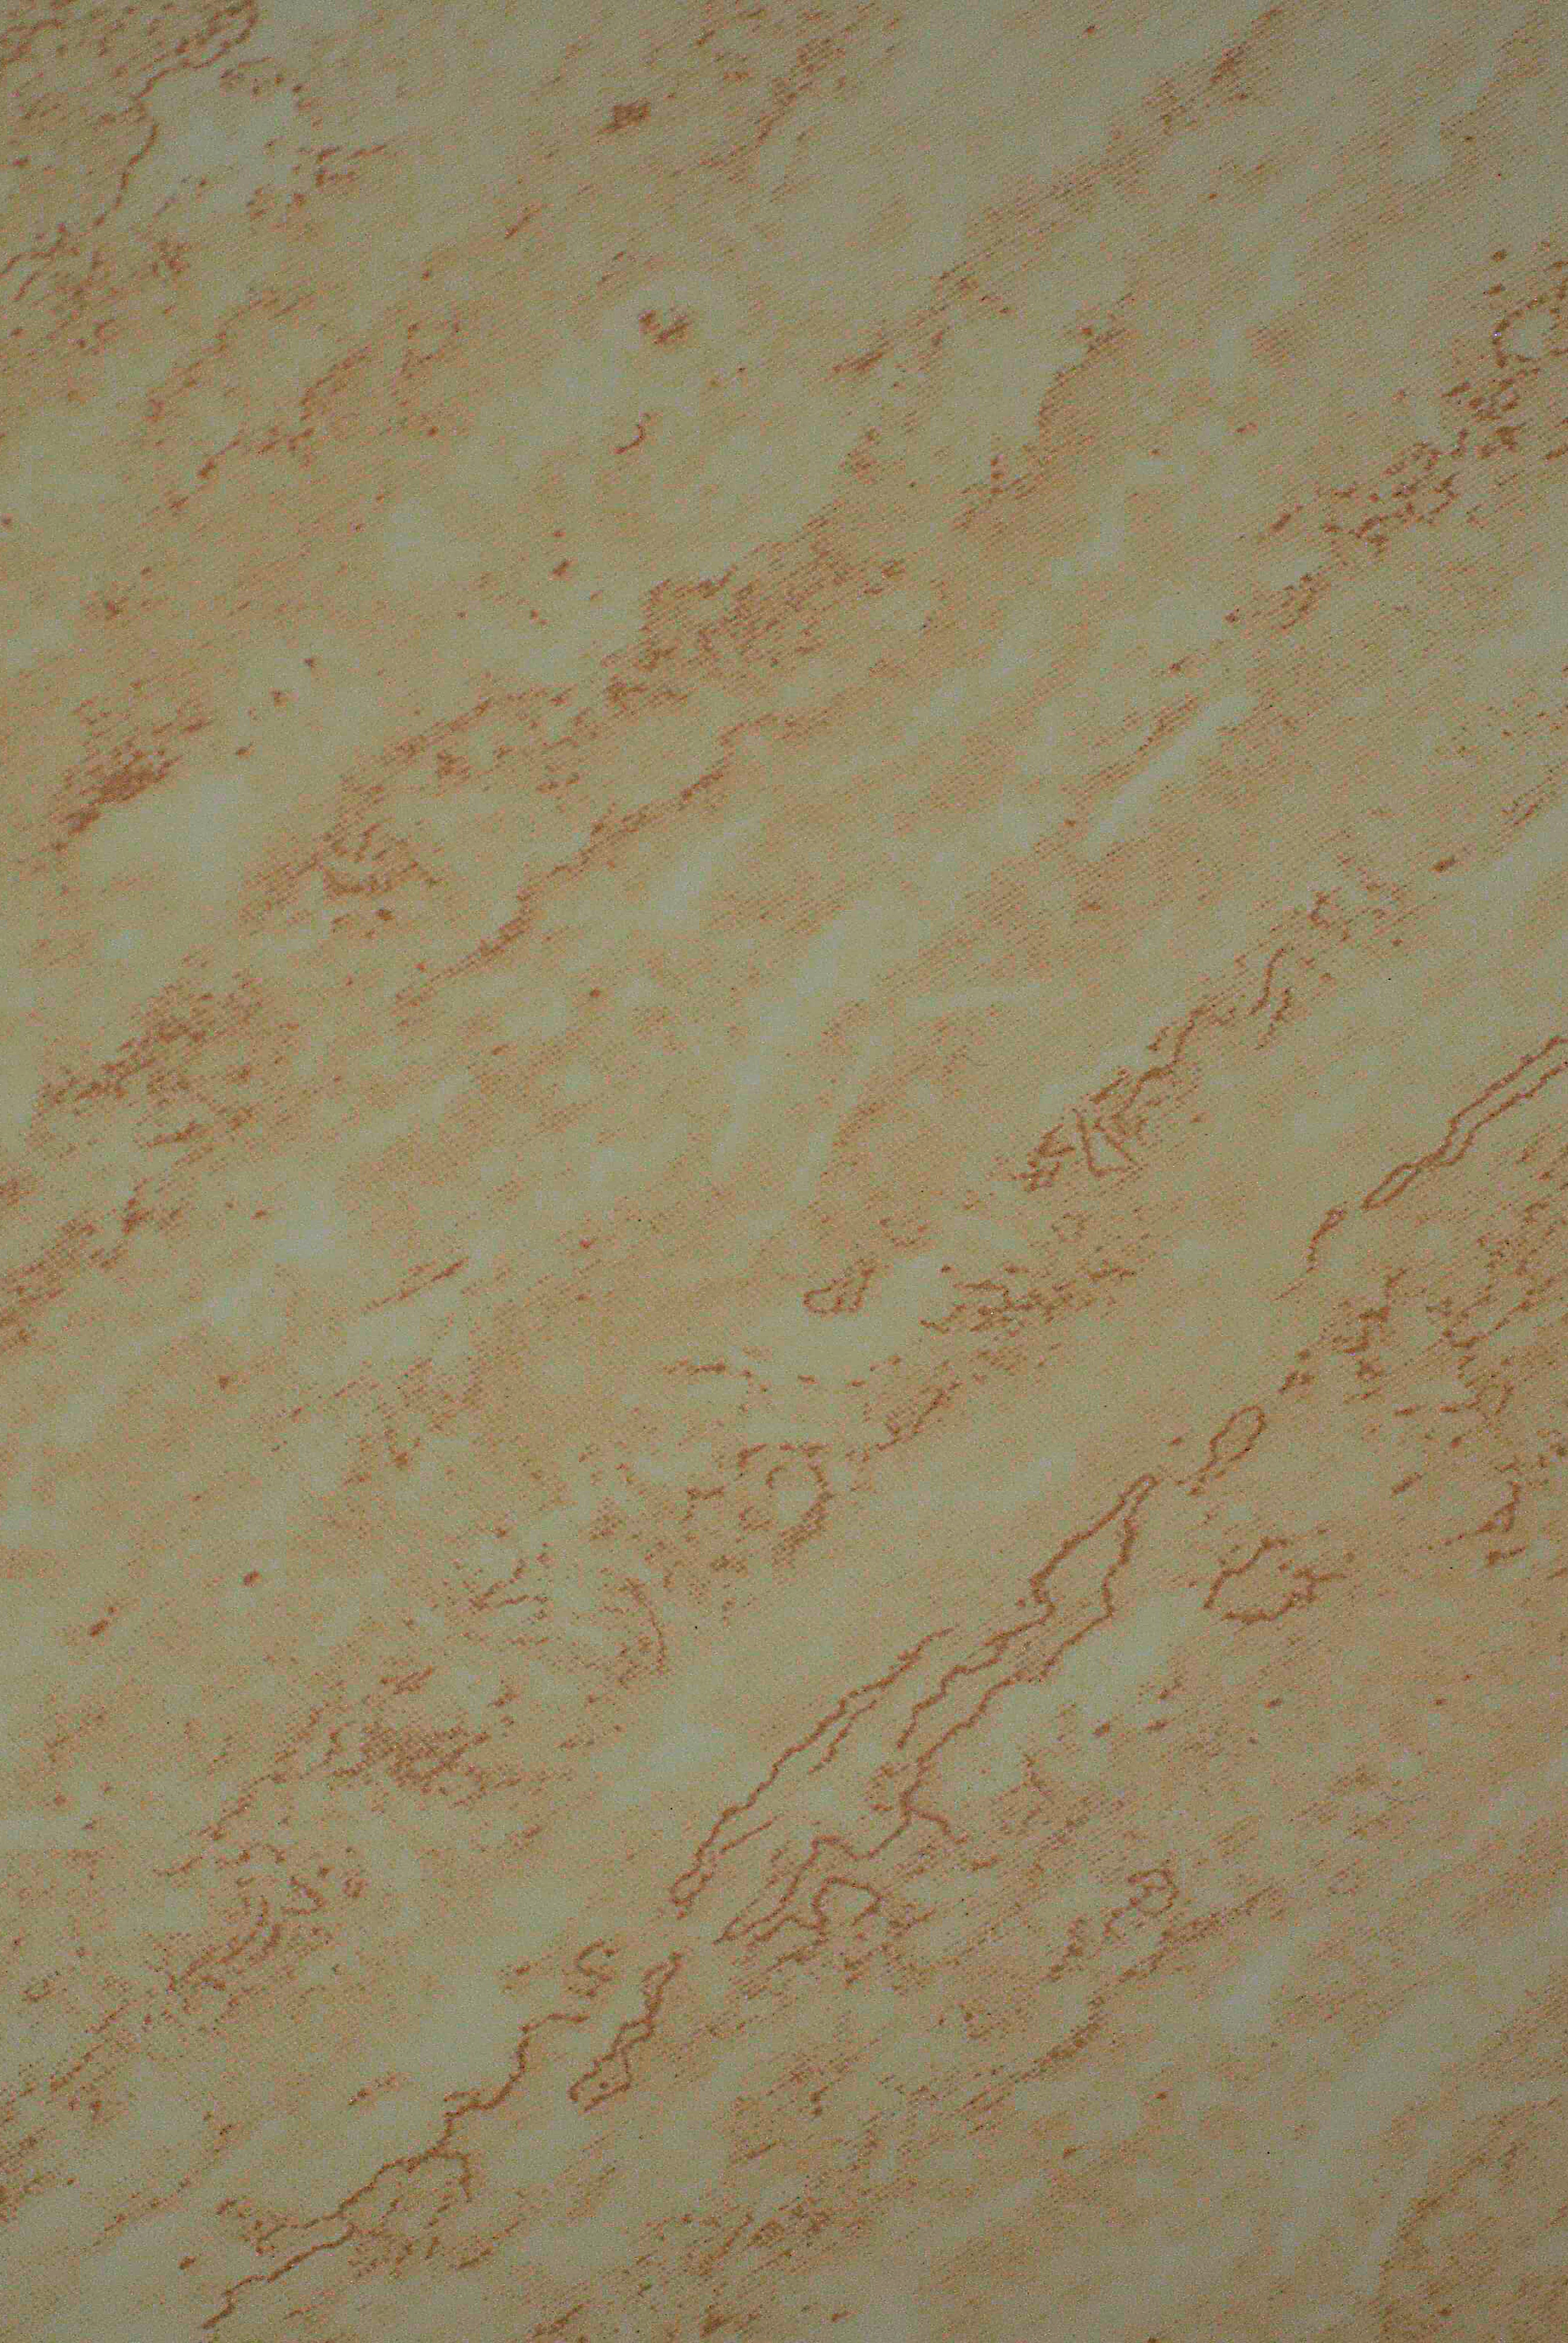
rock, wood, texture, floor, sandstone, stone, model, tile, material, building material, hardwood, plaster, dappled, facades, invoice, flooring, plywood, wood flooring, dashing, decorative stone, laminate flooring, infiltrates, the raw material, rze biarski, lining, infiltration ferruginous